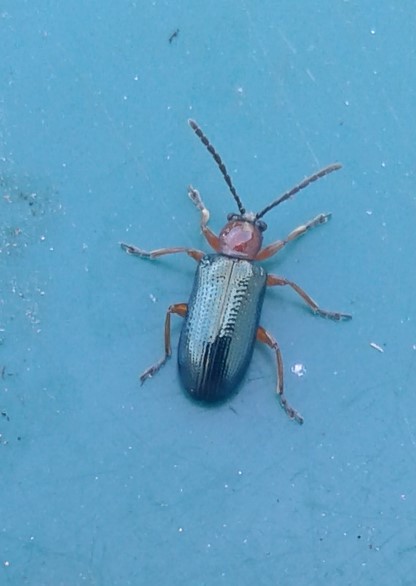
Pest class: cereal_leaf_beetle